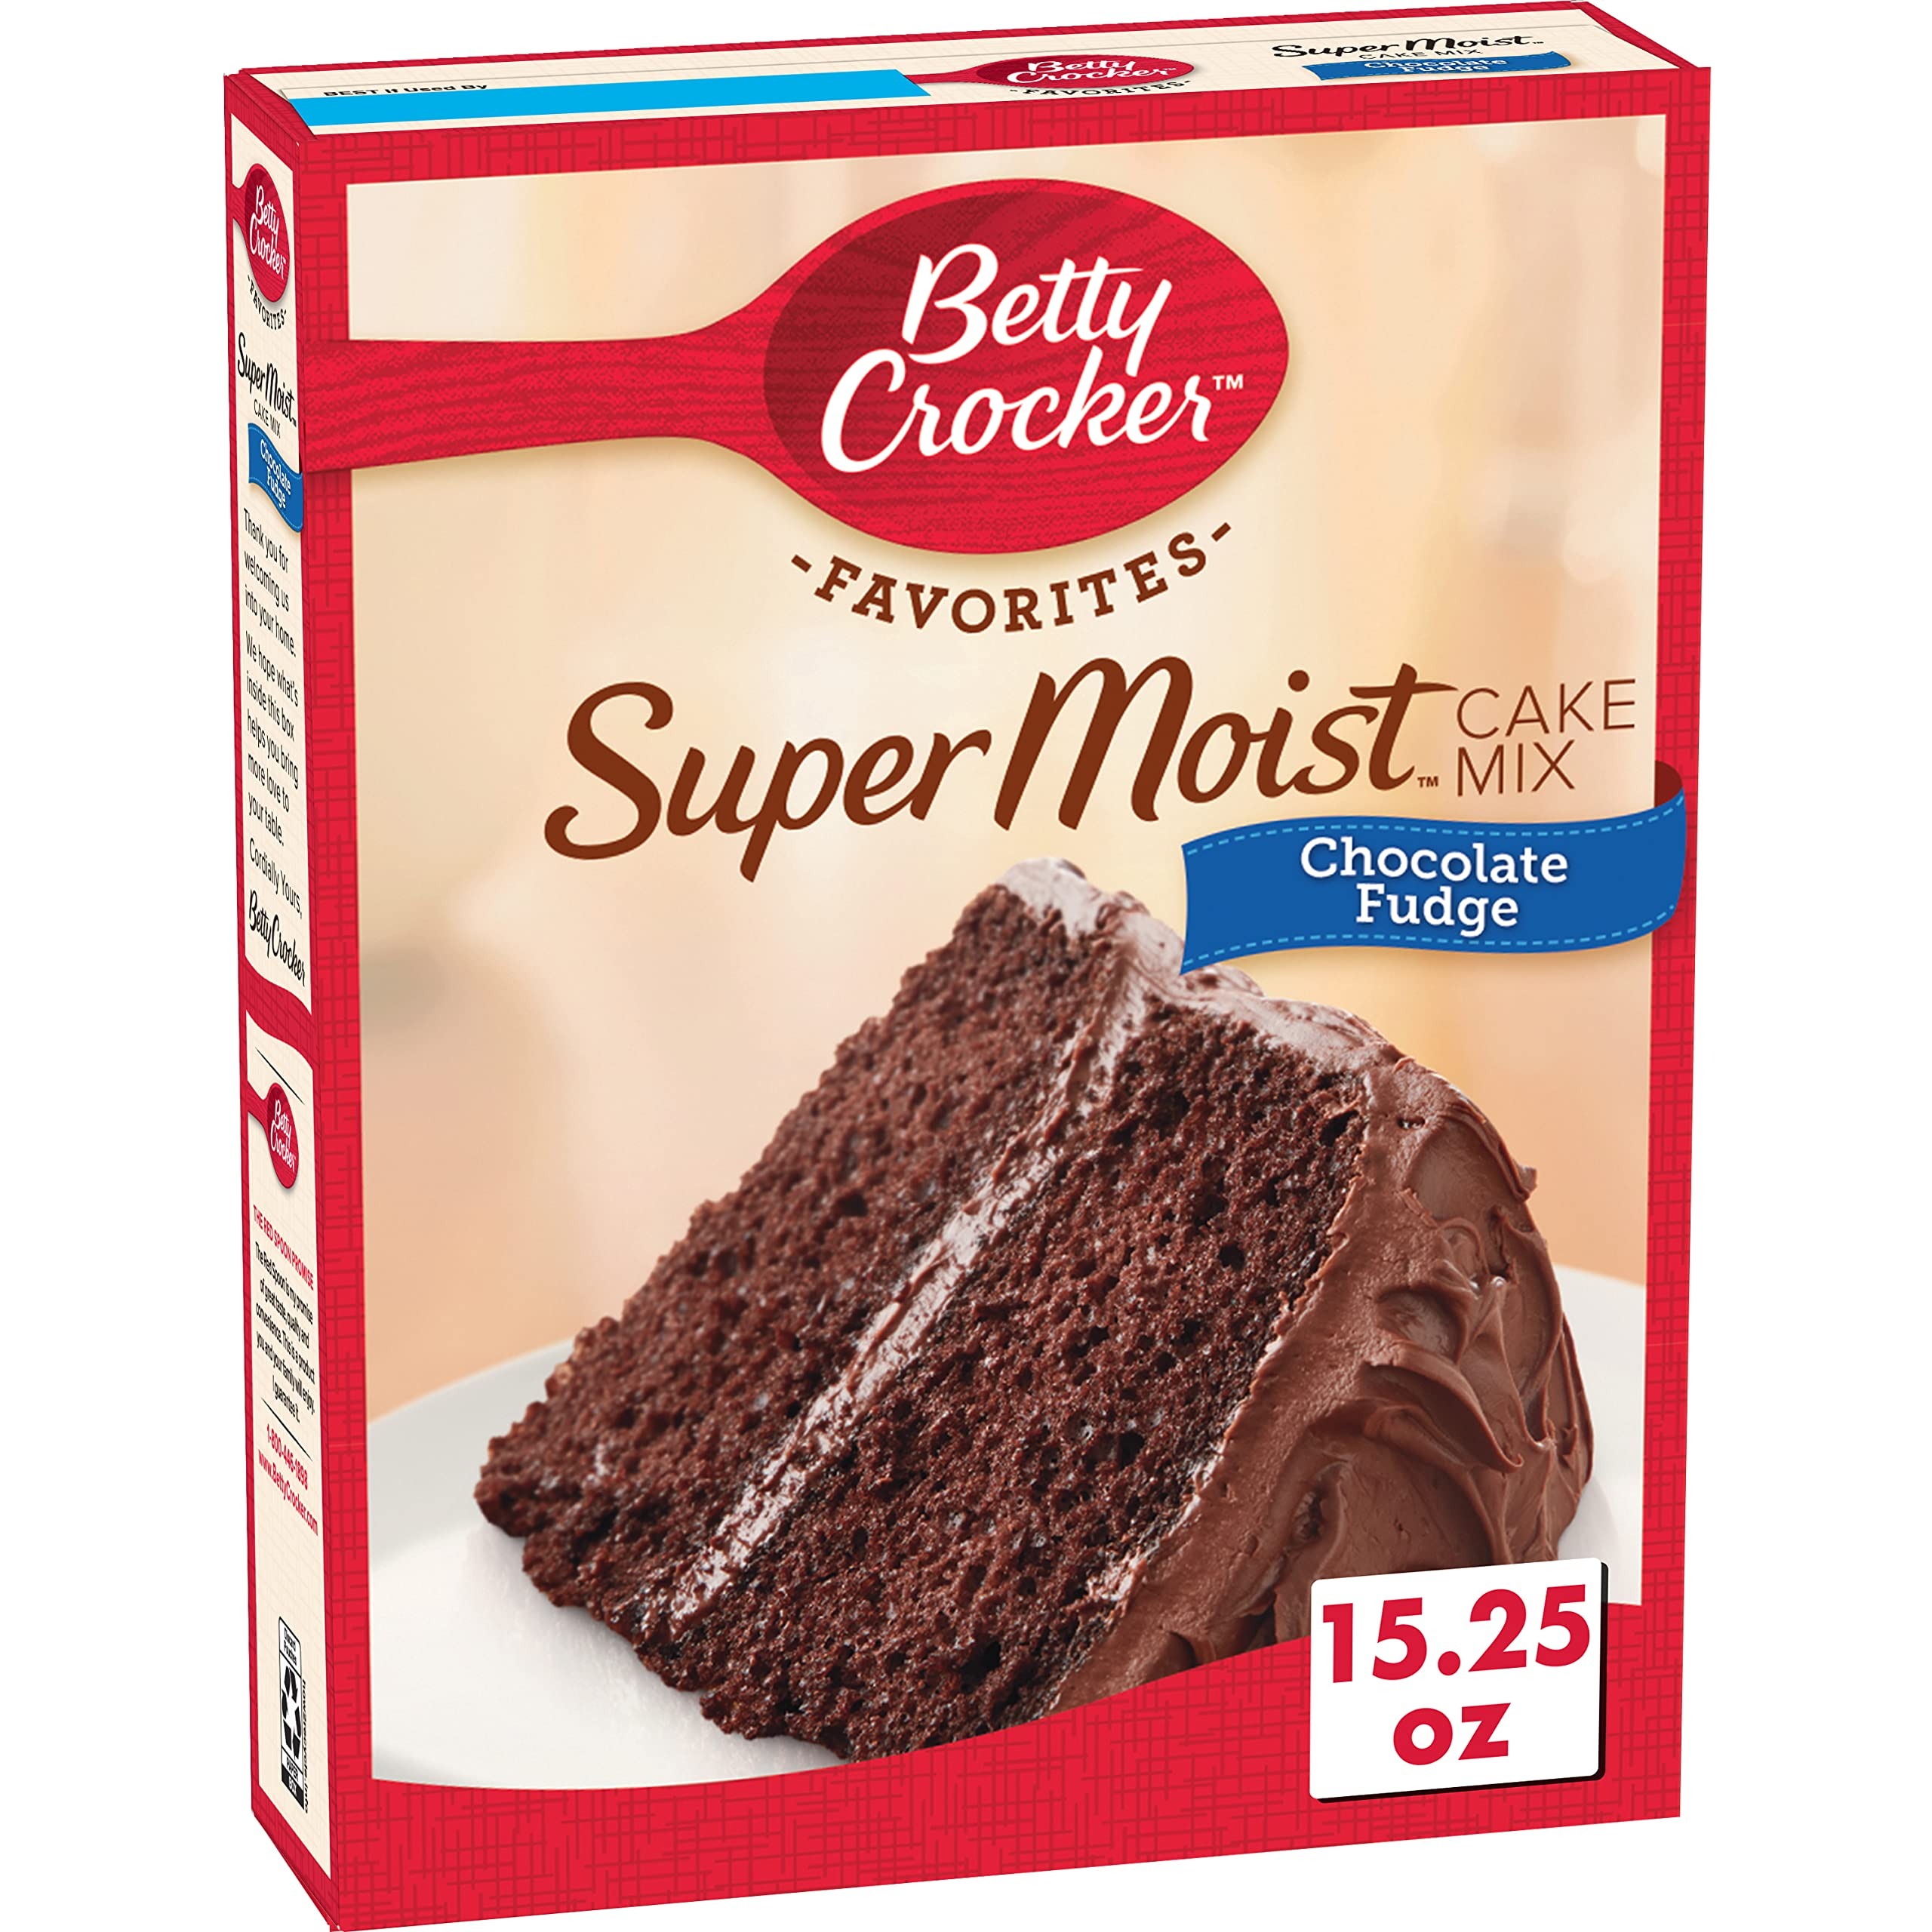
Item Name: Betty Crocker Super Moist Chocolate Fudge Cake Mix, 15.25 oz.
Bullet Point 1: CAKE MIX: Bake a delicious, moist chocolate fudge cake dessert
Bullet Point 2: QUICK AND EASY: Make a cake by just adding a few simple ingredients as directed and popping in the oven
Bullet Point 3: ENDLESS OPTIONS: Add your own twist to these mixes by trying tested and trusted Betty Crocker recipes
Bullet Point 4: INGREDIENTS: No artificial colors
Bullet Point 5: CONTAINS: 15.25 oz box
Value: 15.25
Unit: Ounce

Price: 1.94